Darwin Day

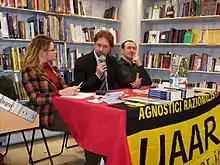
Philosopher Telmo Pievani in Rome at the 2012 Darwin Day organised by UAAR.

Support for Darwin Day comes from both secular and religious organisations. Many Christians who support the concept of evolutionary creation, such as the Biologos Foundation and GC Science, celebrate Darwin Day, believing that evolution was a tool used by God in the creation process. Some free-thought organisations that support Darwin Day include Council for Secular Humanism, The Freedom from Religion Foundation, the Humanist Association of Canada the Center for Inquiry and the American Humanist Association in the United States, as well as the British Humanist Association